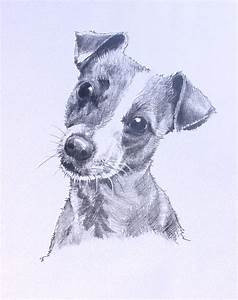
Label: dog